Richard Koch (architect)

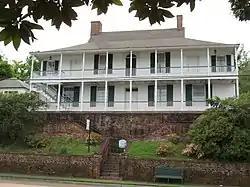
The House on Ellicott's Hill, a home in Natchez that Koch restored

Koch conducted architectural restoration projects in Natchez, Mississippi, the New Orleans French Quarter, the New Orleans Garden District, St. Francisville, Louisiana, and elsewhere in Louisiana.